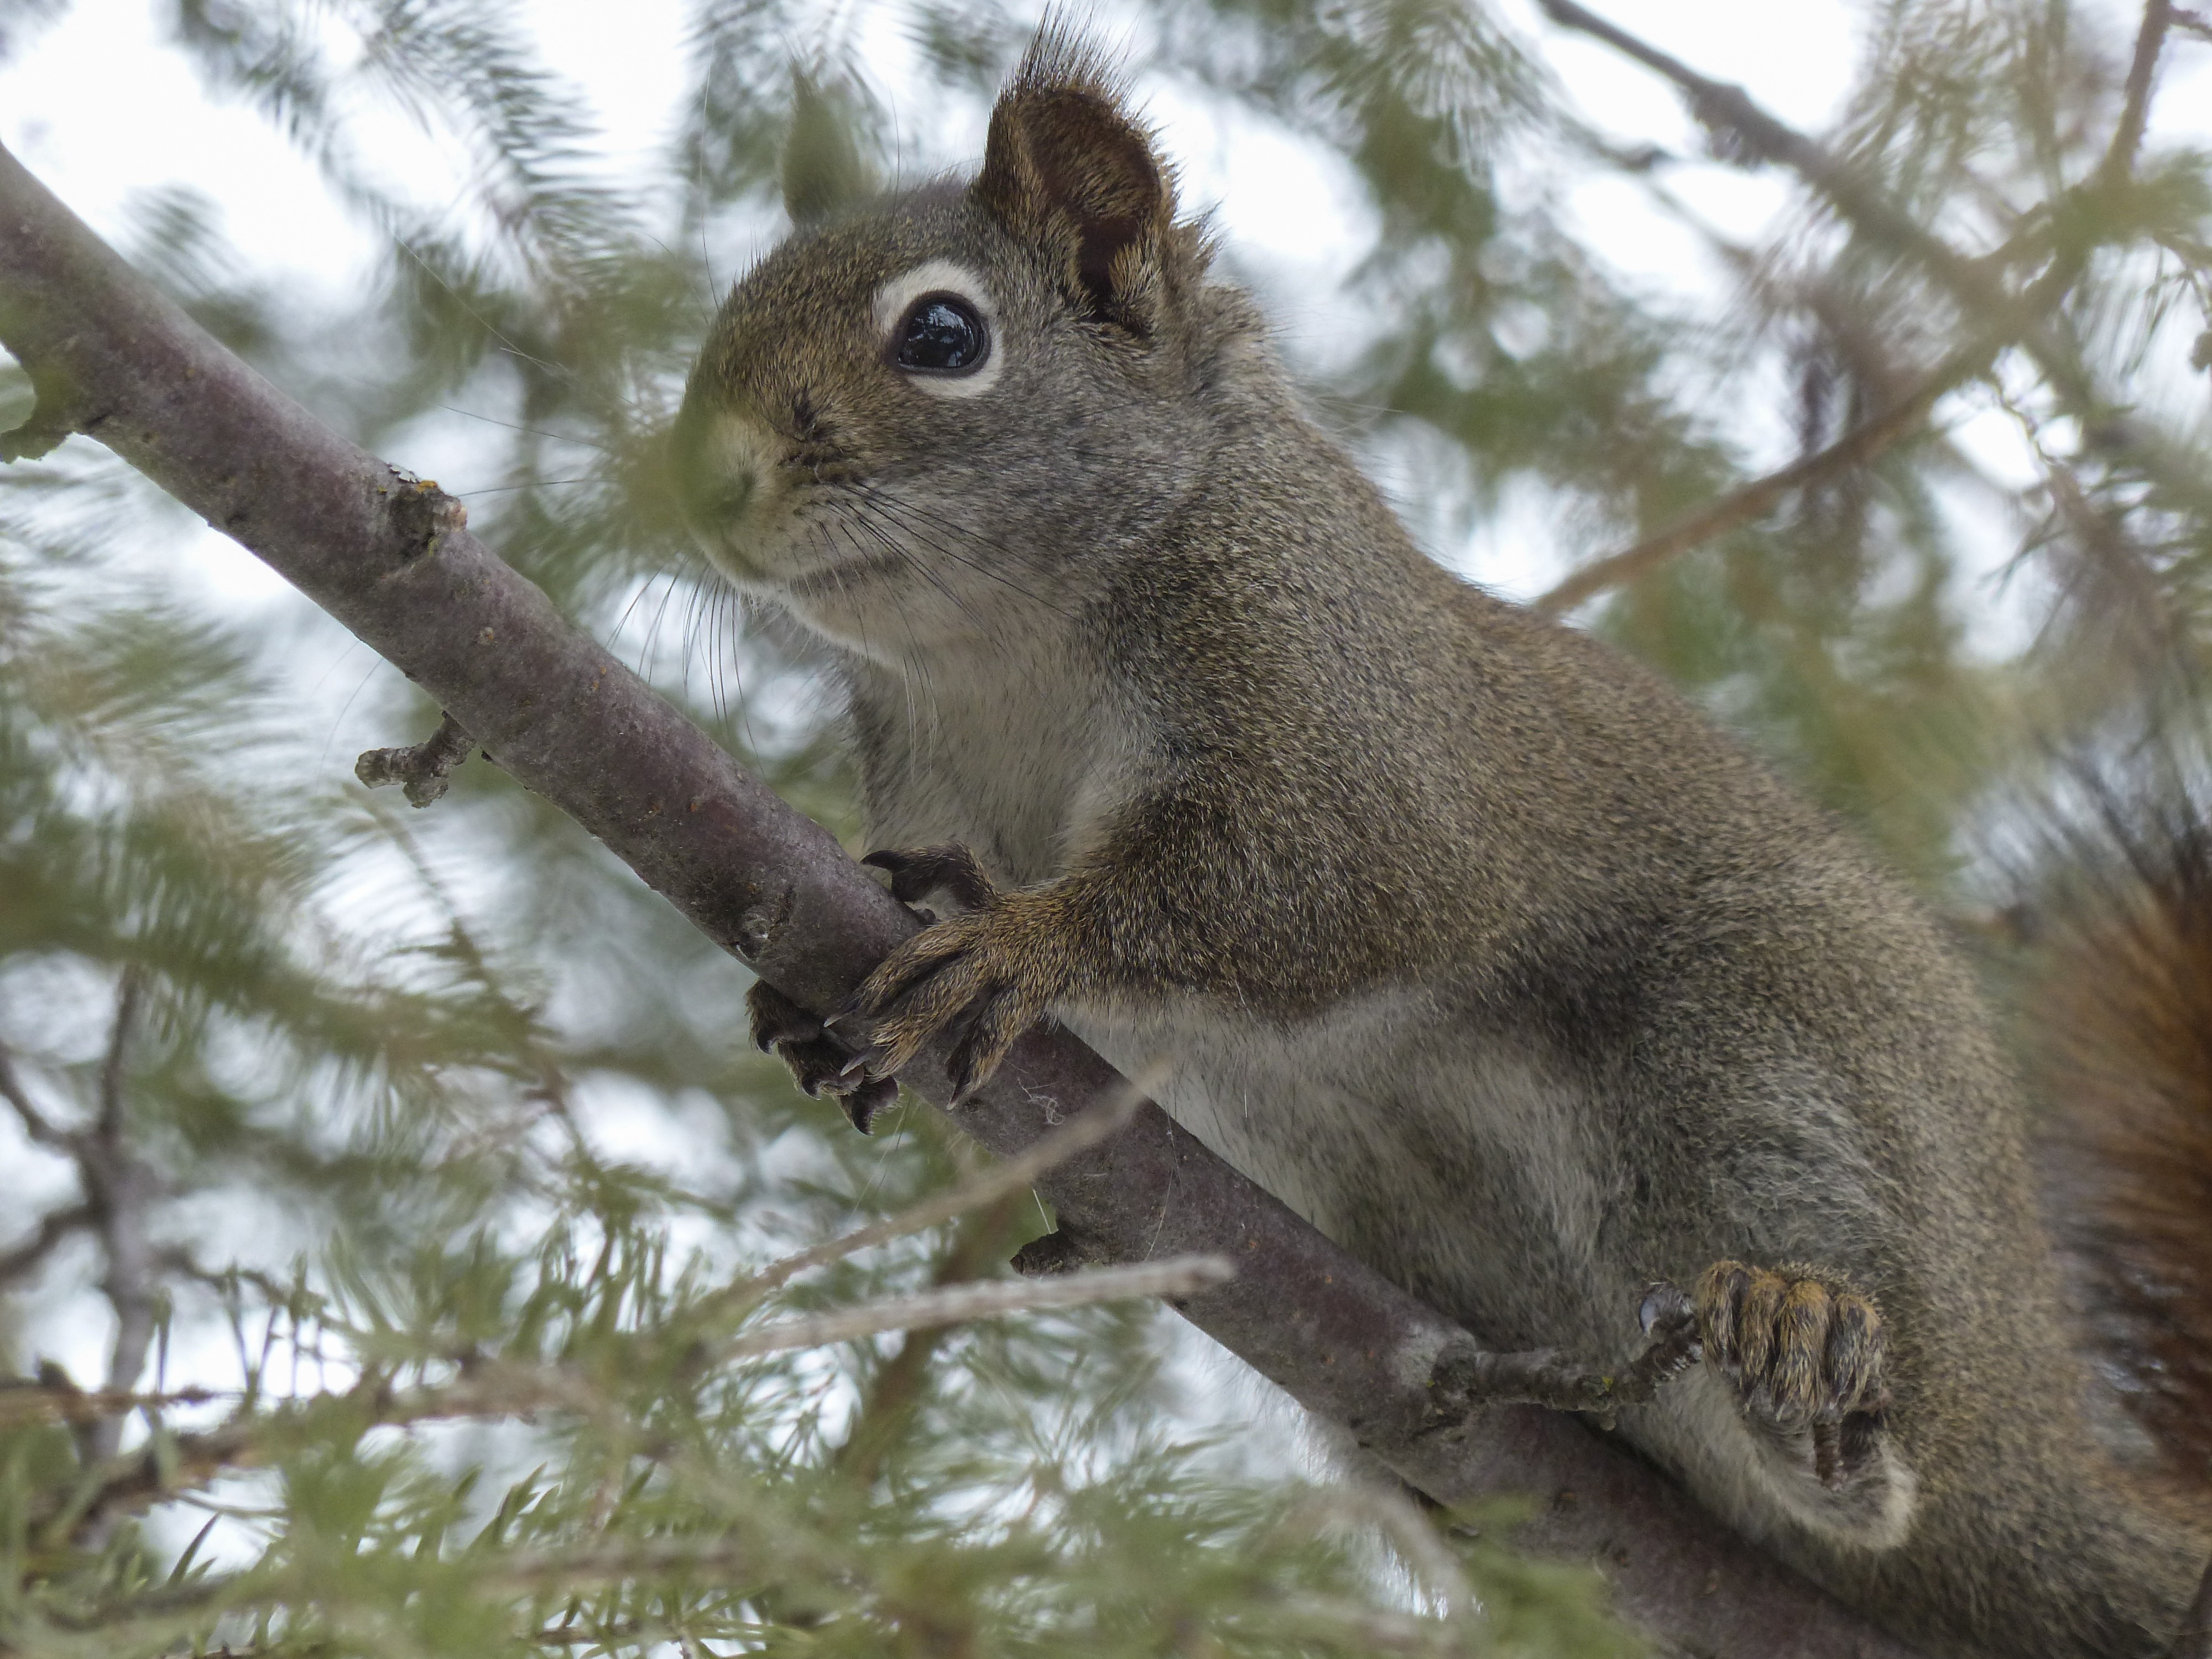
tree, nature, forest, branch, animal, wildlife, spring, mammal, squirrel, rodent, fauna, close up, wild life, outside, whiskers, vertebrate, watching, beware, attention, fox squirrel